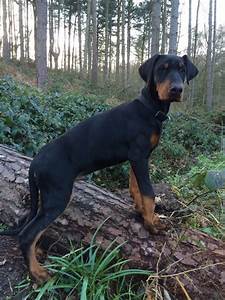
Label: cane